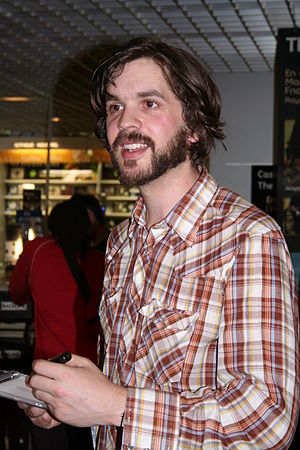
Thomas Dybdahl
Thomas Dybdahl, maj 2006
Thomas Dybdahl er en norsk sanger/sangskriver.